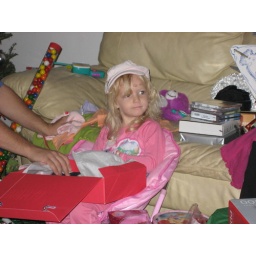
Samantha with her new hat, sitting in her new chair